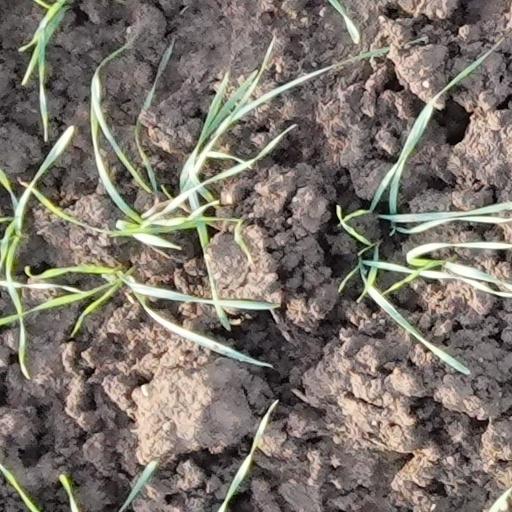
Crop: wheat